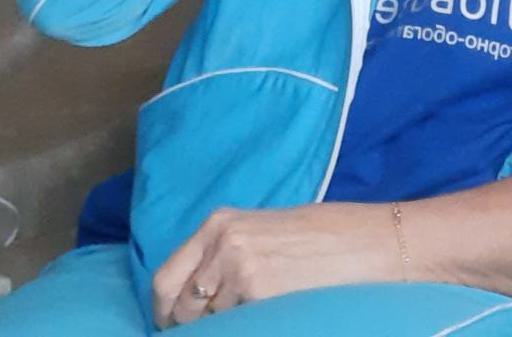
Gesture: no_gesture